It's a Wonderful Life (2007 film)

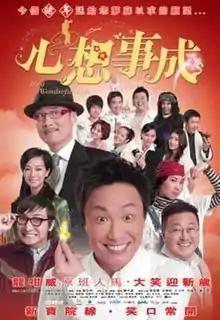
Film poster

It's a Wonderful Life is a 2007 Hong Kong comedy film written, directed by and starring Ronald Cheng, who makes his directorial debut. The film co-stars Tony Leung, Vincent Kok, Alex Fong, Teresa Mo and Louisa So.